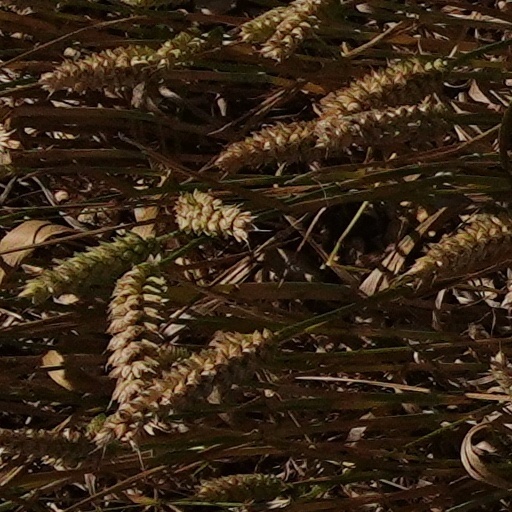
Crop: wheat